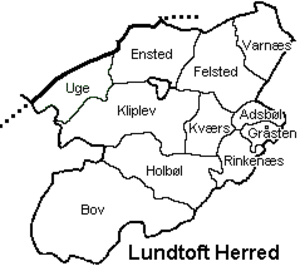
Lundtoft Herred
Lundtoft Herred, Aabenraa Amt, Danmark.
Lundtoft Herred hørte i middelalderen til Ellumsyssel. Senere kom det under Tønder Amt og i 1850 endelig til Aabenraa Amt. Efter 1920 blev Bov Sogn og Frøslev Kommune af Handewitt Sogn overført fra Vis Herred og Flensborg Amt til Lundtoft Herred og Aabenraa Amt.